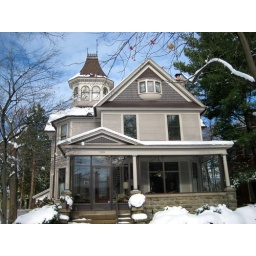
That tower looks like a cupola that isn't centered in the middle of the house